Giovanni Battista Scapitta

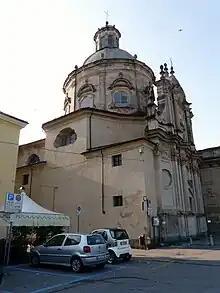
Side view of façade with dome

One of his most influential designs would turn out to be his spa design for what is now known as the Antiche Terme of Acqui Terme in the Piedmont. In 1679, a landslide damaged the medieval bath facilities in the town. The ill-fated Duke Carlo Ferdinando of Mantua commissioned Scapitta and the Regia Fabbrica to build new public baths for the thermal waters. The design resembled that of a monastery, with two cloisters around open air pools. The male cloisters had bedrooms: the first floor was reserved for military men. The cloister for women had a chapel dedicated to San Guido, patron of the town.